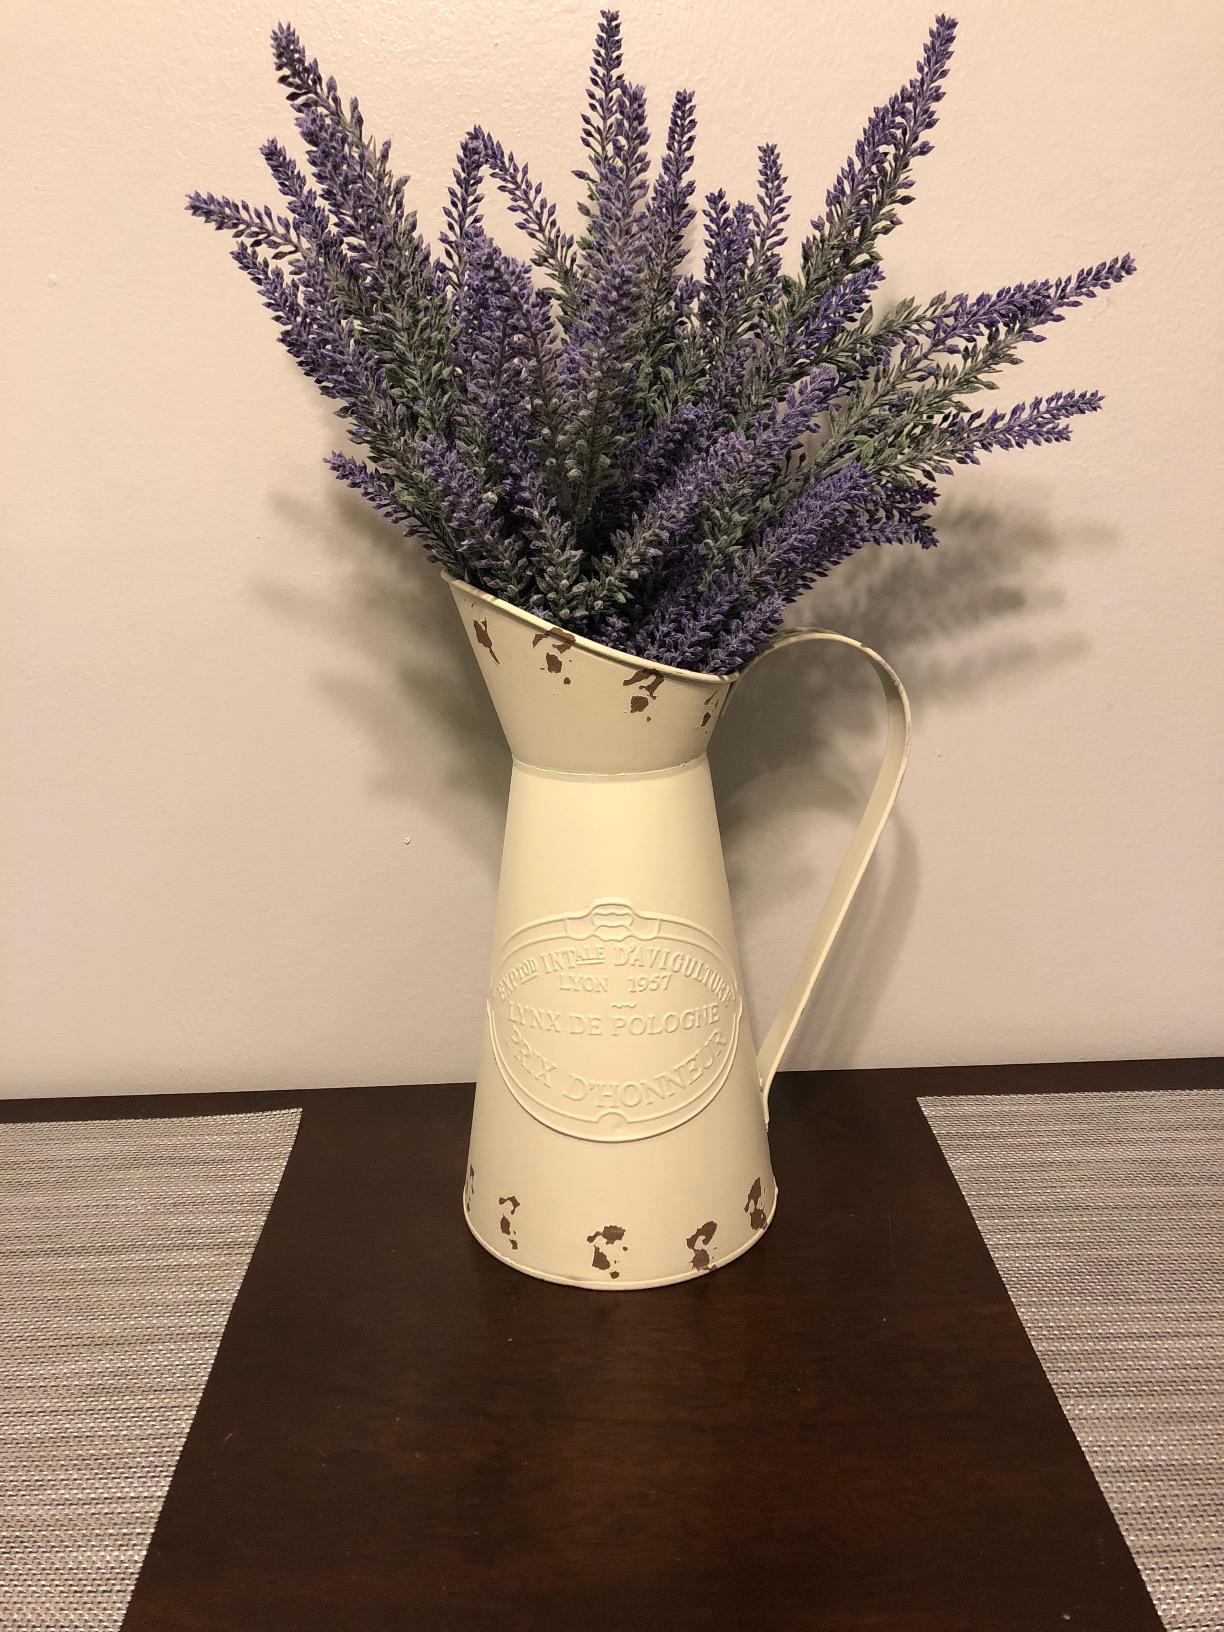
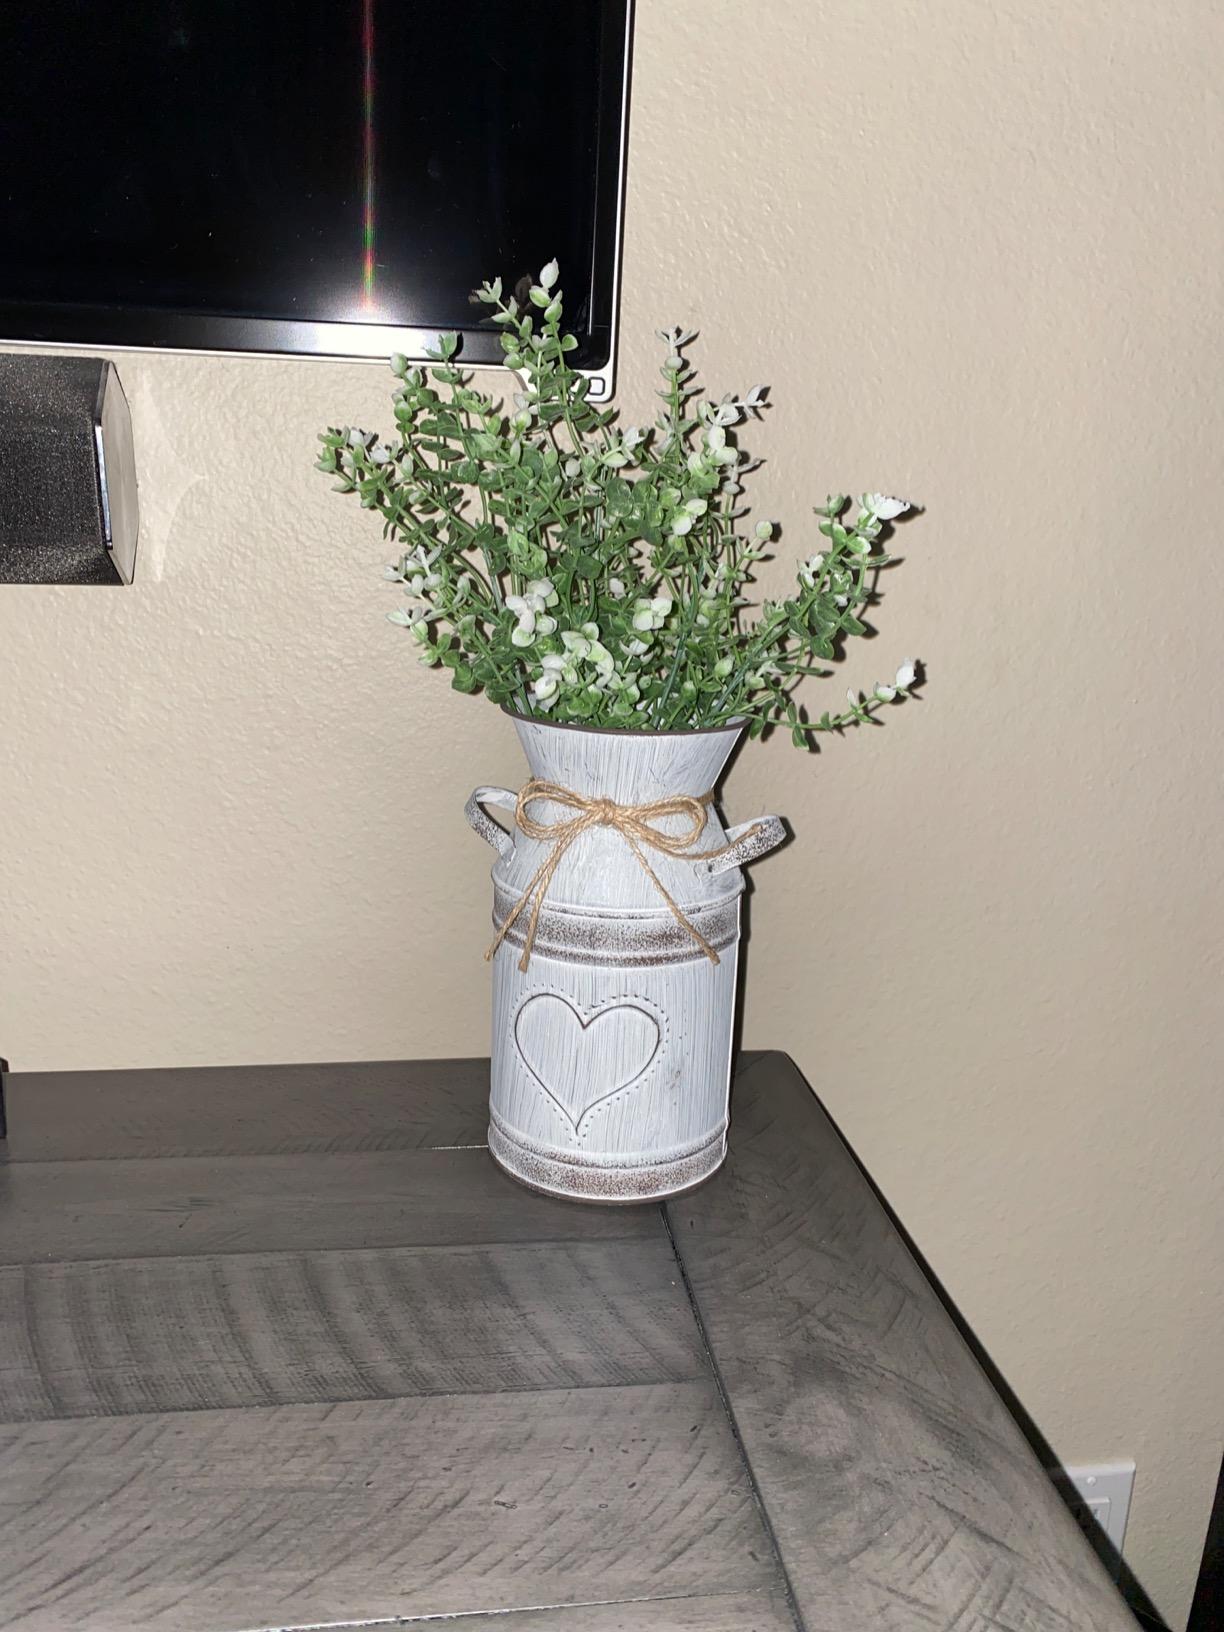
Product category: vase
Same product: no